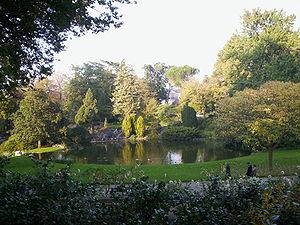
Jardin des plantes d'Angers
Le jardin à l’anglaise, appelé aussi jardin anglais ou jardin paysager, avec ses formes irrégulières, est souvent opposé au « jardin à la française », dont il prend le contre-pied esthétiquement et symboliquement.
Le jardin des plantes d'Angers est un jardin botanique ouvert au public, situé dans le quartier Saint-Serge, dans le centre d'Angers.
Cette liste de parcs et jardins publics de France recense l'ensemble des jardins publics, parcs publics et espaces verts appartenant aux collectivités territoriales de France. Les parcs et jardins appartenant à des institutions ou des établissements publics français figurant dans cette liste sont des propriétés privées.